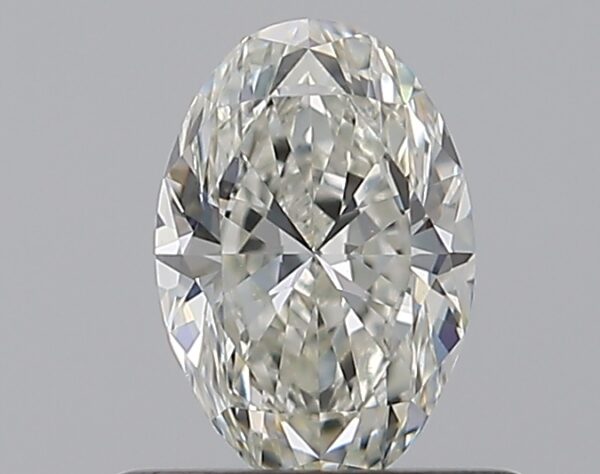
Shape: oval
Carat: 0.5
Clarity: VS2
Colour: I
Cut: EX
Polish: EX
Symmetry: VG
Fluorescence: N
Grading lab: GIA
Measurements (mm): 6.29 x 4.28 x 2.72